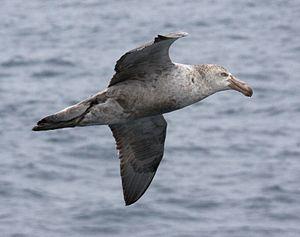
Pétrel de Hall
La terre Adélie est une région de l'Antarctique découverte en 1840 par l'explorateur français Jules Dumont d'Urville. L'aire d'environ 432 000 km² située entre 136° et 142° de longitude est et entre 90° et 67° de latitude sud est, sous le nom de Terre-Adélie, un territoire revendiqué par la France comme étant l'un des cinq districts des Terres australes et antarctiques françaises, bien que cette revendication ne soit pas universellement reconnue. Le territoire abrite la base scientifique française Dumont-d'Urville, sur l'île des Pétrels, rattachée au fuseau horaire UTC+10:00.
La province de Terre de Feu est une région administrative de l'Argentine située sur la grande île de la Terre de Feu, en Patagonie argentine. L'Argentine revendique le rattachement à la province des Malouines, de l'archipel de Géorgie du Sud-et-les Îles Sandwich du Sud et d'une partie de l'Antarctique. C'est la raison pour laquelle le nom complet de la région est « Terre de Feu, Antarctique et îles de l’Atlantique sud ».
Le Pétrel de Hall est une espèce de grands oiseaux de mer de la famille des Procellariidae.